District No. 182 School

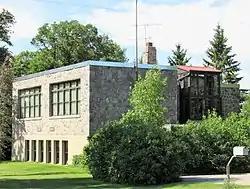

District No. 182 School, also known as the Barnhard School, is a historic building located north of Underwood, in rural Otter Tail County, Minnesota, United States. The building was listed on the National Register of Historic Places in 1991. The school district was established in Sverdrup Township on January 3, 1884, and its first building was a log house constructed by John Randall. It was named for William Barnhard, one of the founders of the district. The log building was replaced the following year by a single-story frame structure, and it was replaced by a two-story frame structure in 1905. By the 1930s this building had become dilapidated and it was considered a fire trap. In July 1938 local voters passed a bond issue and the Works Progress Administration approved the application to construct a new school building. Fergus Falls architect E.O. Broaten designed the building in the Moderne style. The T-shaped structure features a raised basement of exposed reinforced concrete and split-stone walls on the main level. The main level contained two classrooms, a library, and an office, while the basement housed a community room with a stage, a kitchen, fuel room, boiler room, and storage room. The building served as a school until 1982. Five years later a non-profit arts group reopened it as an art center, but foundered after encountering financial difficulties. The former school stood vacant for years and was put up for sale in 2000. Sandra Barhouse, an art professor from St. Cloud State University, purchased the building and undertook an extensive renovation into a private residence and art gallery.